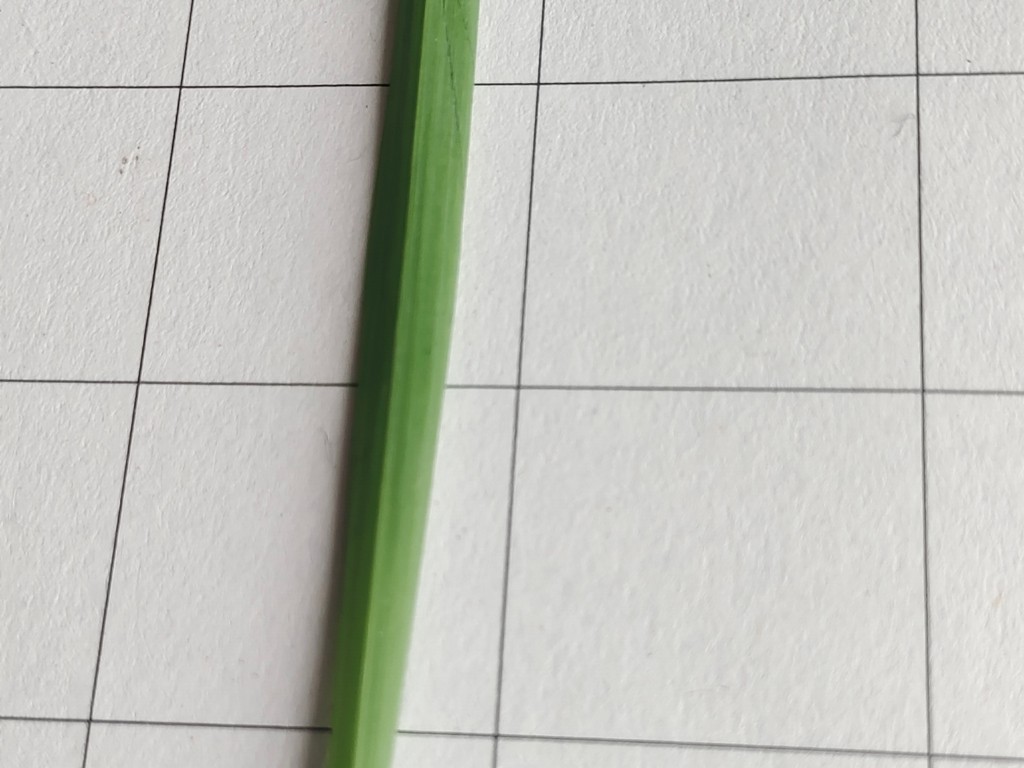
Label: Healthy